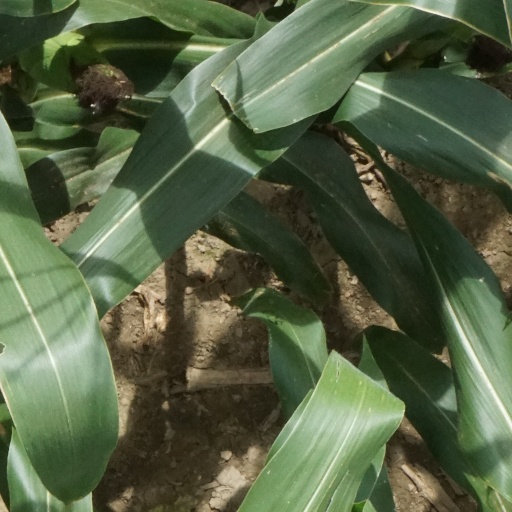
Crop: maize; corn